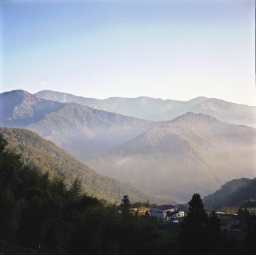
A house in mountains